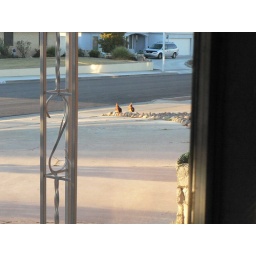
A chicken in every pot